The Last of Us: American Dreams

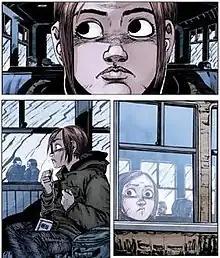
The comic's artwork, with illustrations by Faith Erin Hicks, was praised for its simplicity.

"Bloody Disgusting"s Lonnie Nadler felt unsure about the comic's story in the first two issues due to their dedication to character development, but praised the final issue for delivering "authentic drama and raw intensity" which was missing from previous issues. "IGN"s Jesse Schedeen felt the story served to enhance the world and characters, and later praised the comic's availability to readers who had not played the game. Conversely, "Invisible Gamer"s Nathan Butler felt the introduction and development of the first two issues could have been shortened and the final issue attempted to include too much content, ultimately calling the comic a "sub-par attempt at a video game tie-in series".